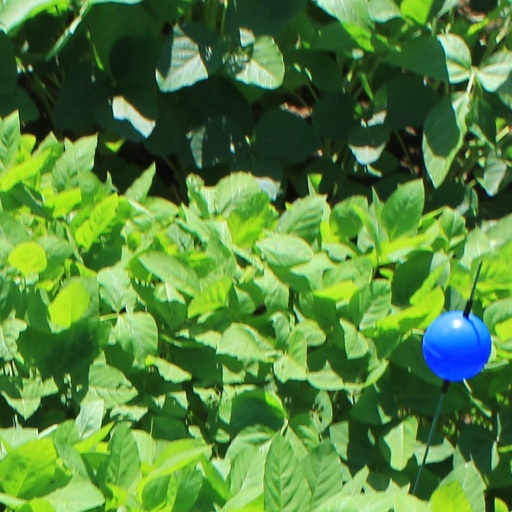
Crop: soybean